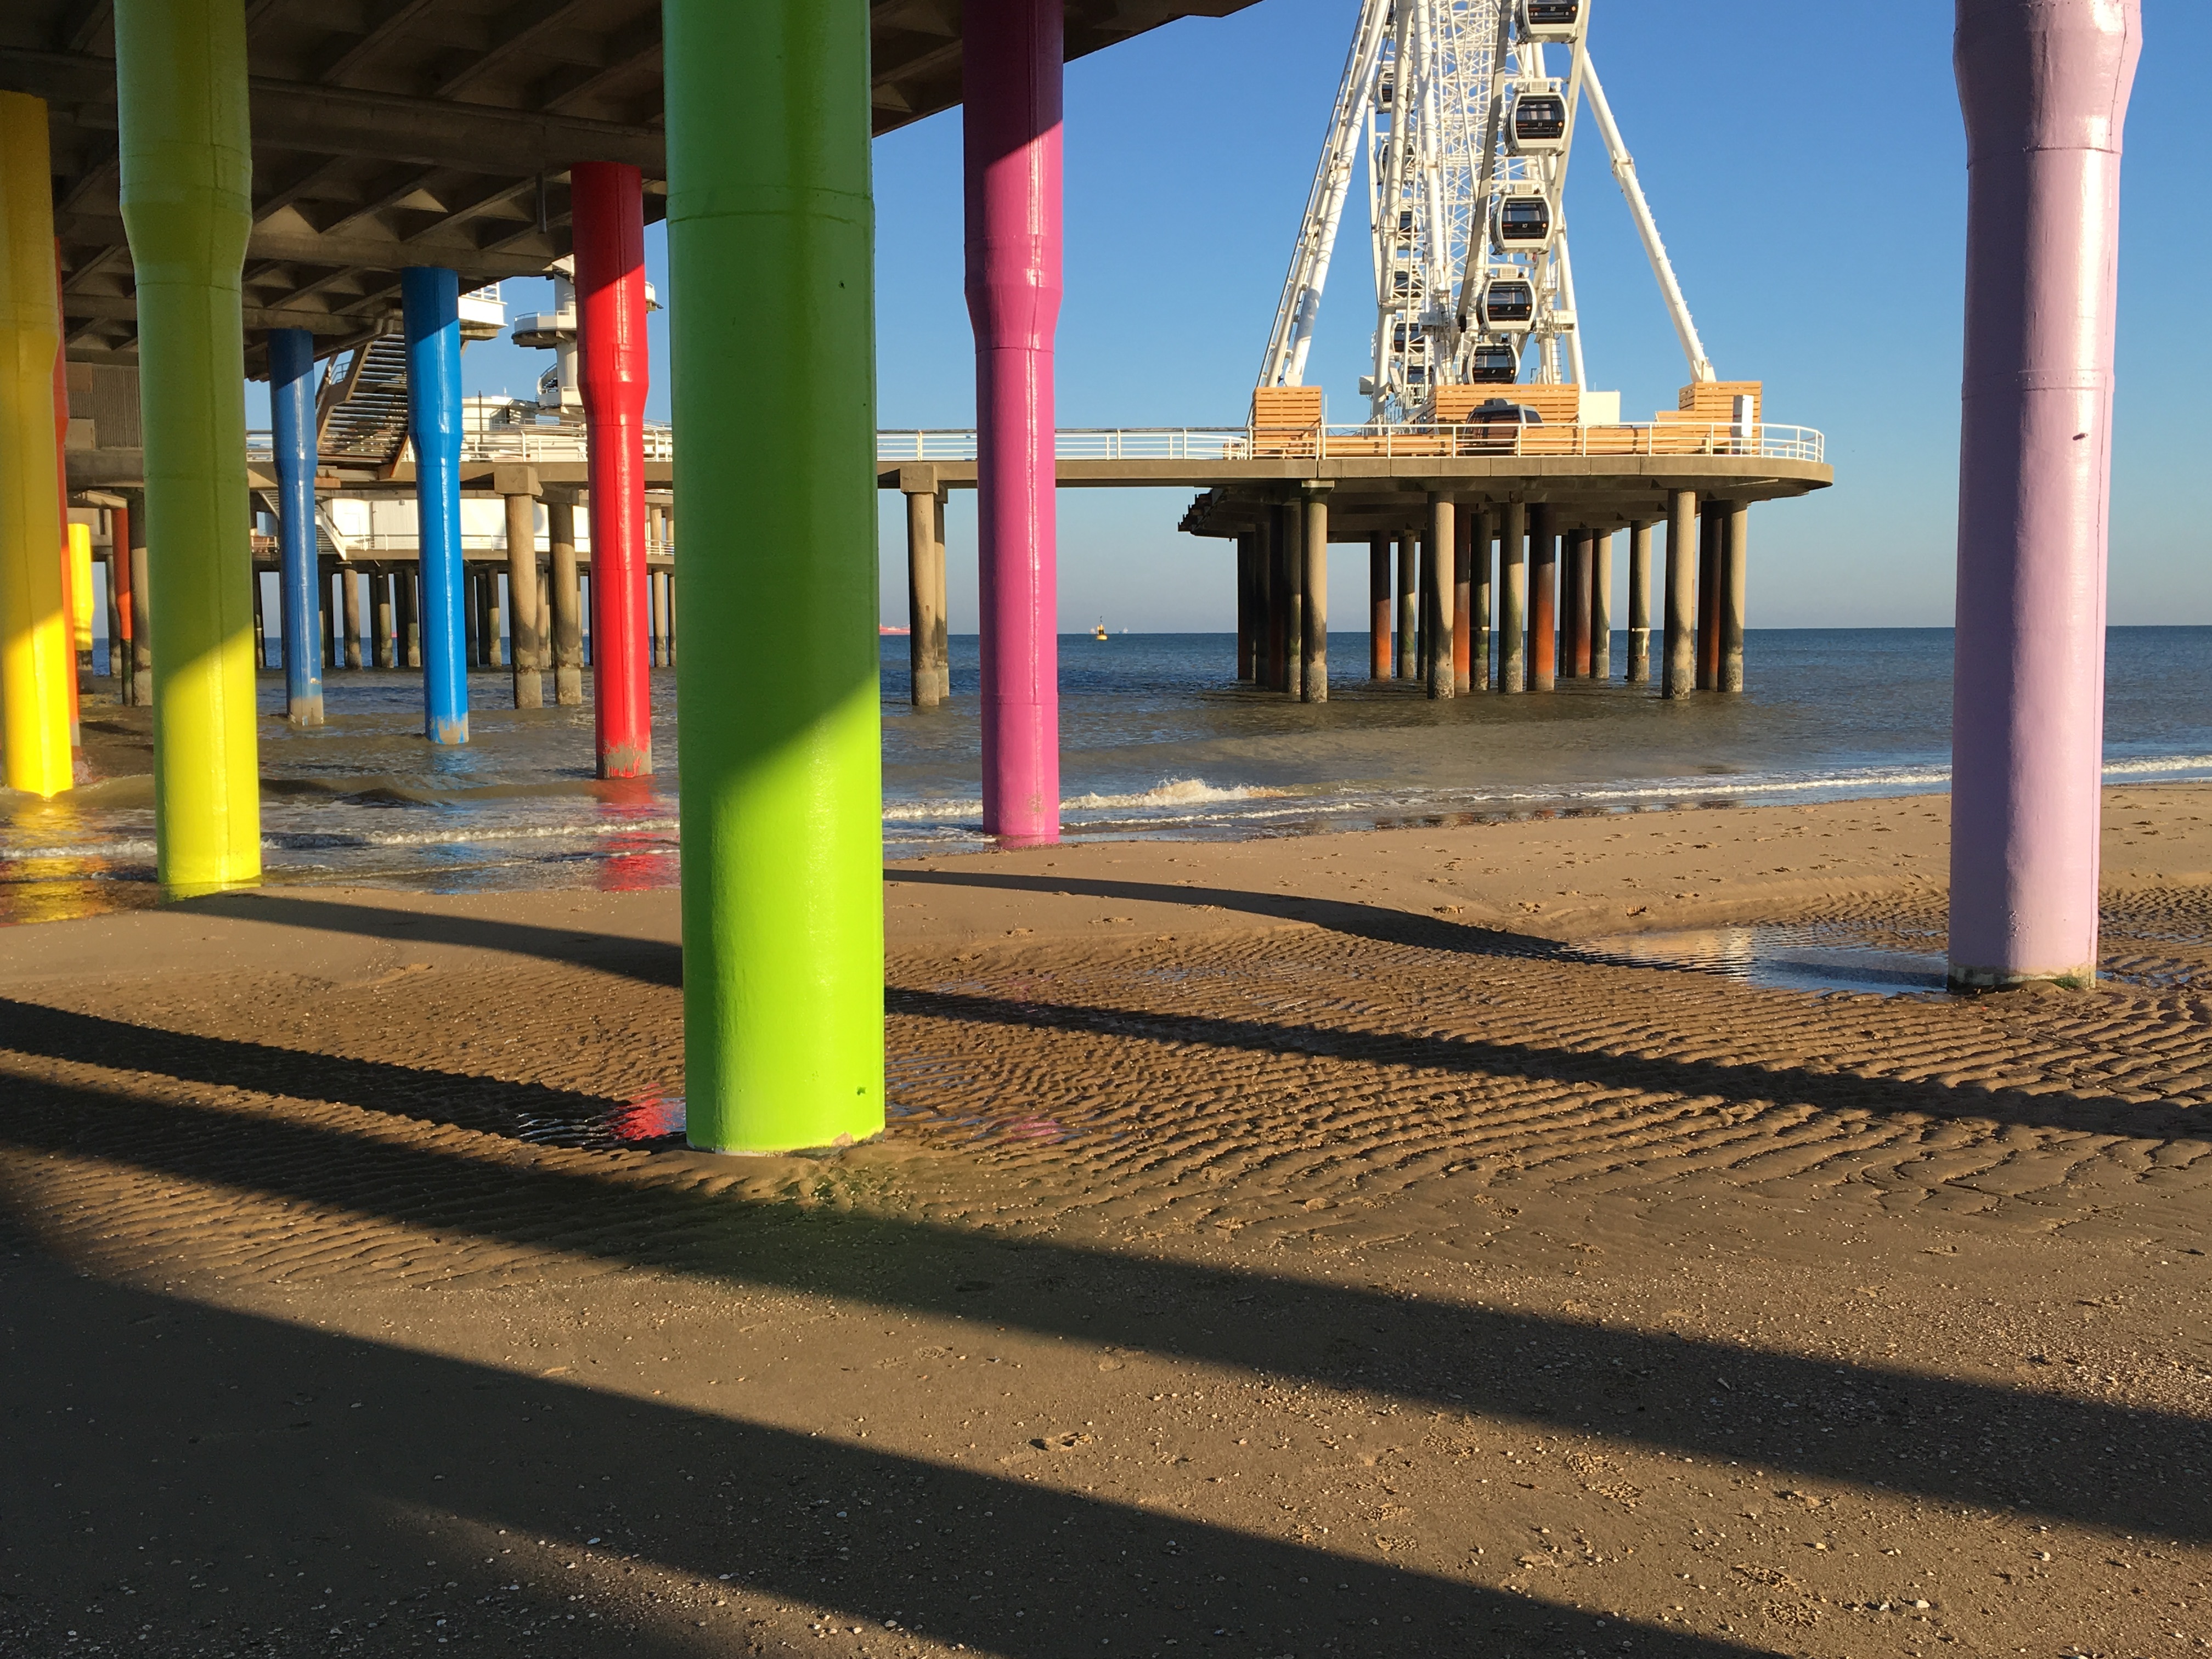
beach, city, pier, vehicle, ferris wheel, scheveningen, playground, the hague